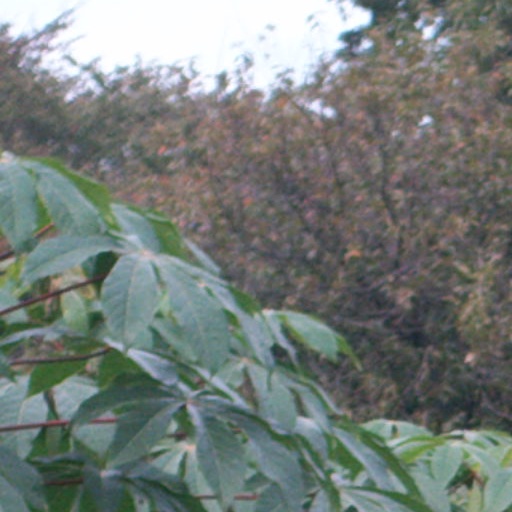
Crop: cassava